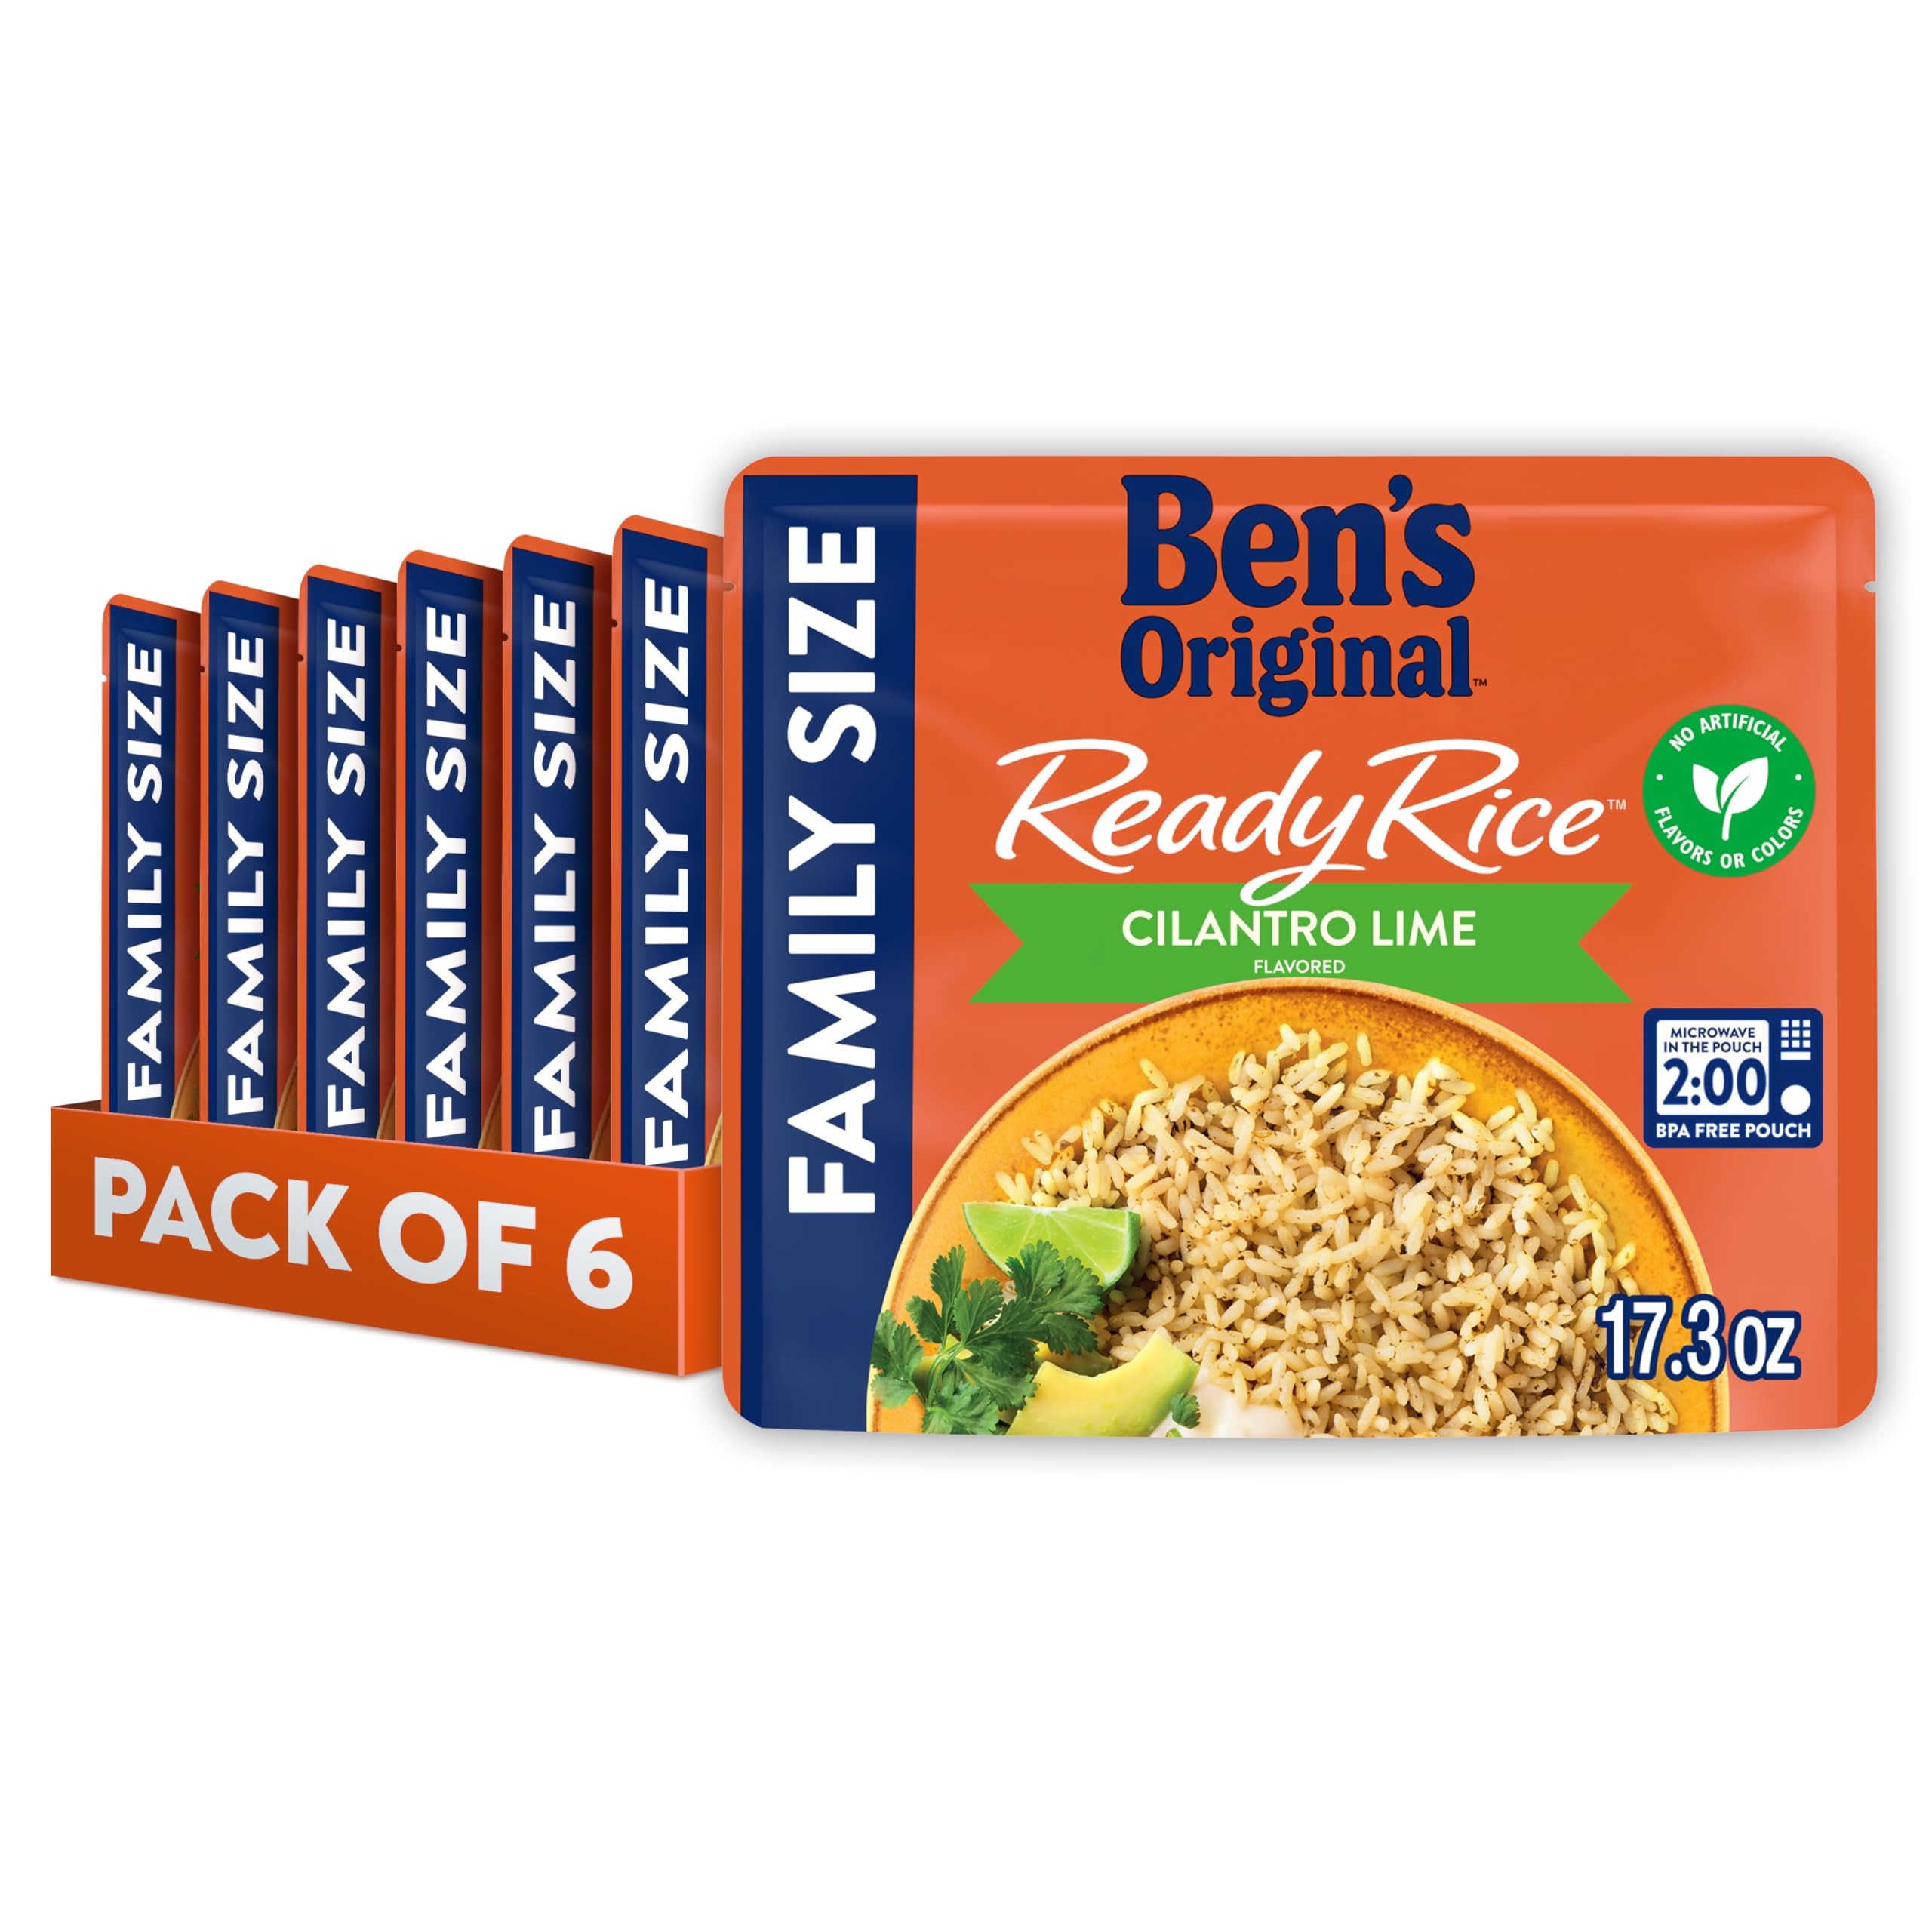
Item Name: BEN'S ORIGINAL READY RICE Cilantro Lime Flavored Family Size Rice, Easy Dinner Side, 17.3 oz Pouch (Pack of 6)
Bullet Point 1: Six 17.3 oz pouches of BEN'S ORIGINAL READY RICE Cilantro Lime Flavored Rice
Bullet Point 2: Enhance any cooked rice meal in minutes with this convenient microwave rice
Bullet Point 3: Fully precooked long grain rice with fresh pops of cilantro and a flavorful lime finish
Bullet Point 4: This parboiled rice side dish tastes great with tacos or served plain with your favorite protein
Bullet Point 5: Prepare this delicious side dish by placing the rice pouch in the microwave and cooking for 2 minutes, or pour the contents into a skillet, add 1/4 cup of water and heat until it is ready to serve
Value: 103.8
Unit: Ounce

Price: 2.285